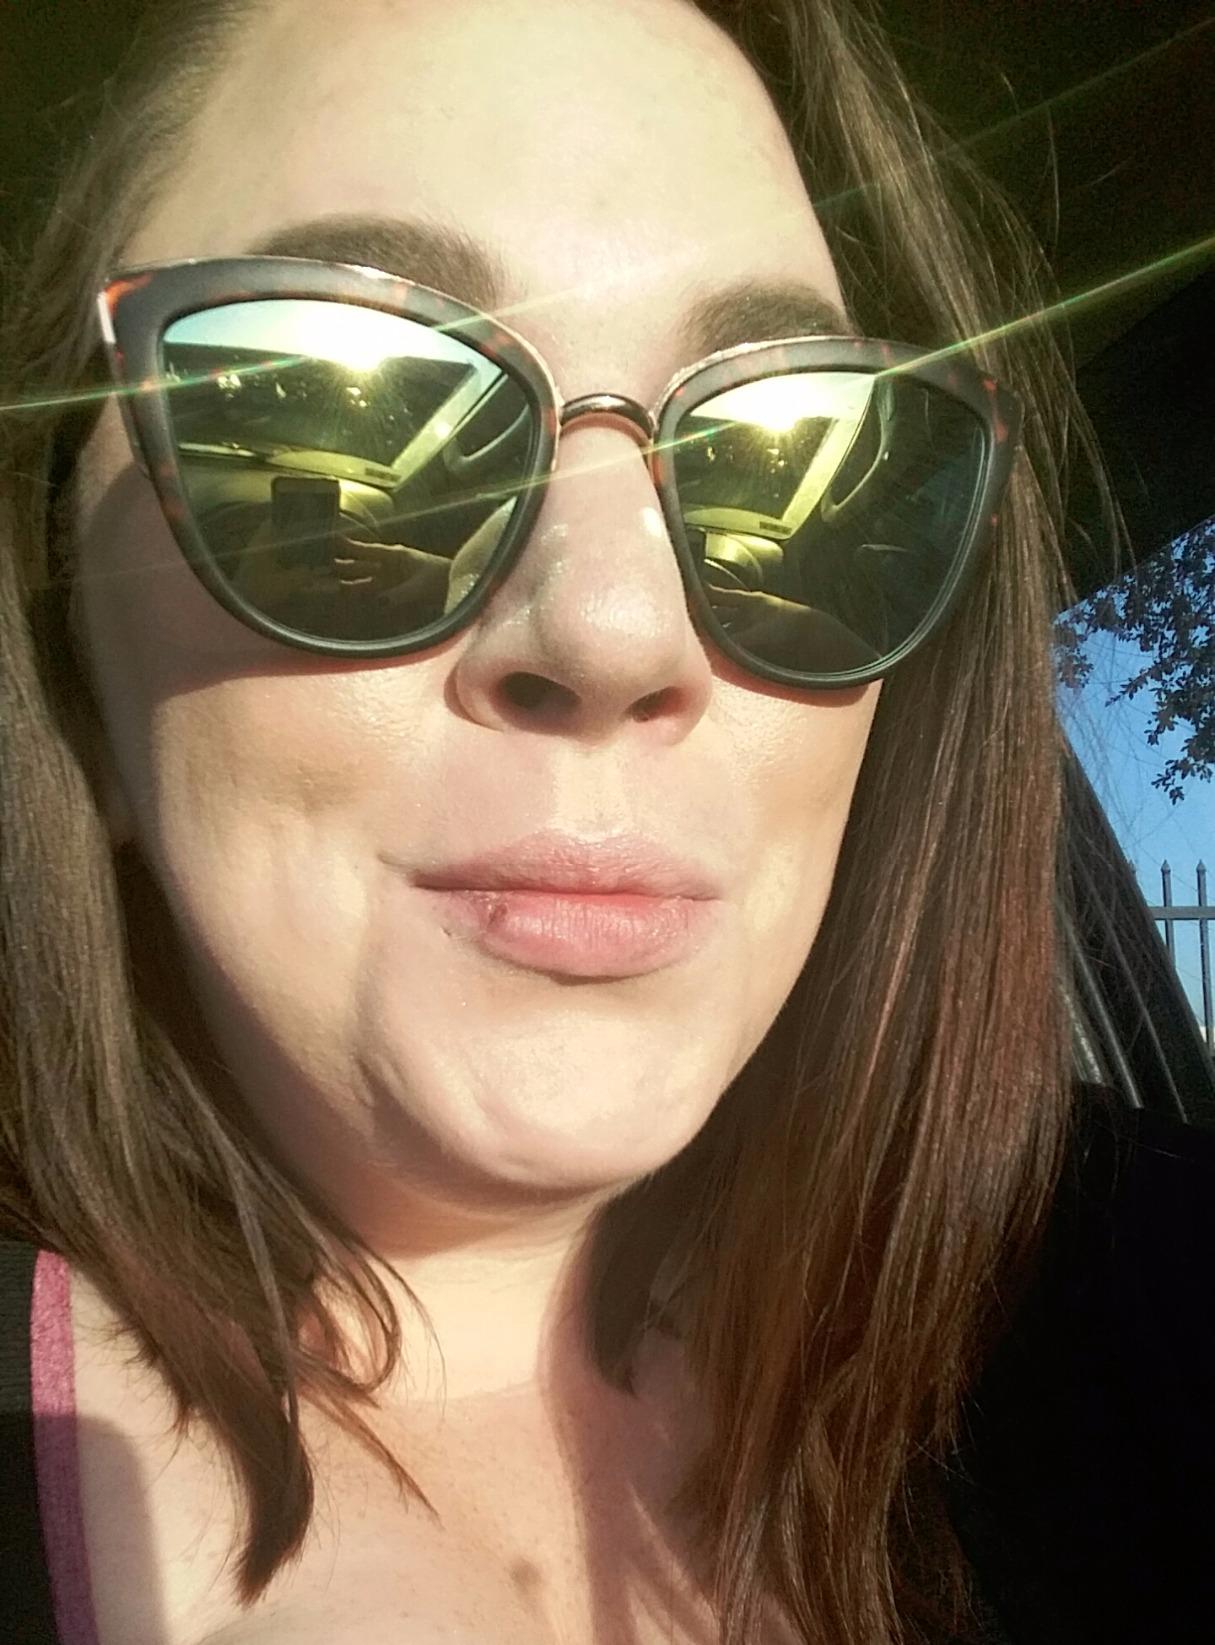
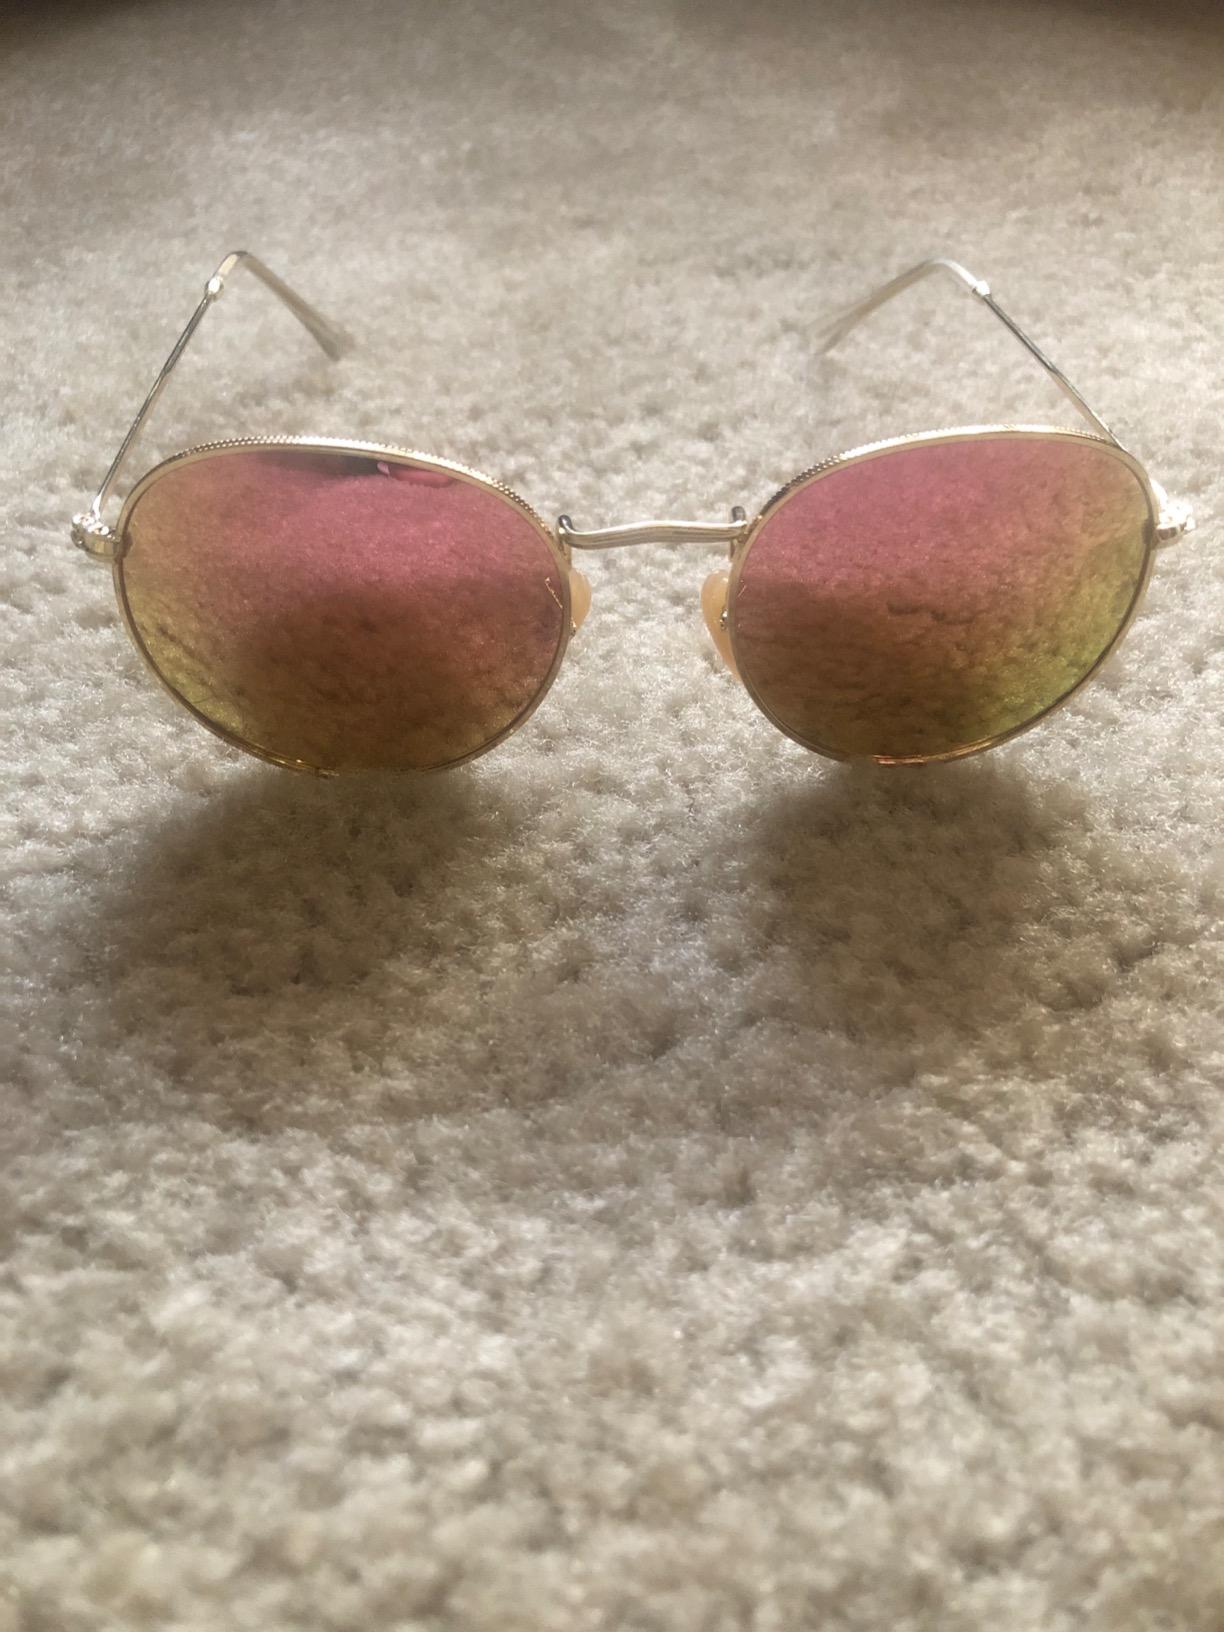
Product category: accessories_sunglasses
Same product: no